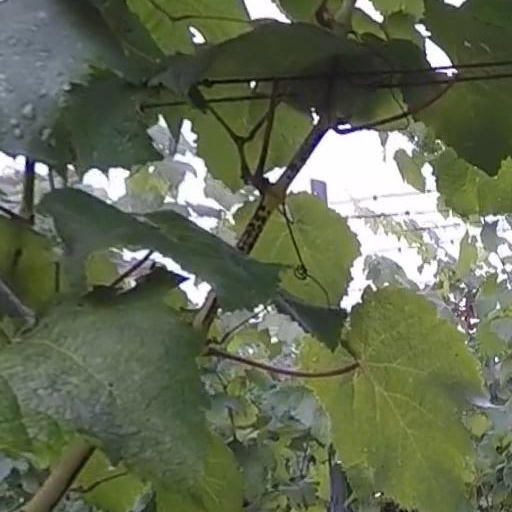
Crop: grape